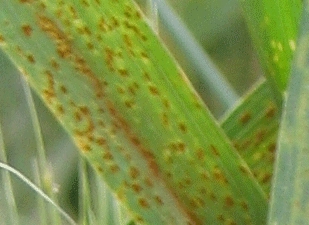
Label: Wheat___Brown_Rust